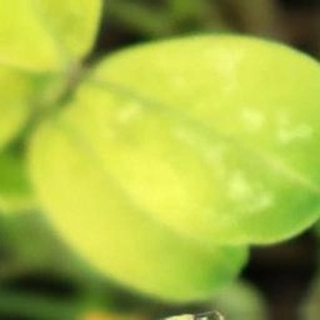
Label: groundnut_nutrition_deficiency